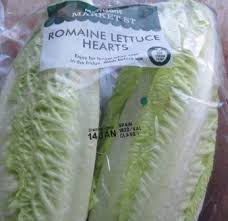
Waste category: biological